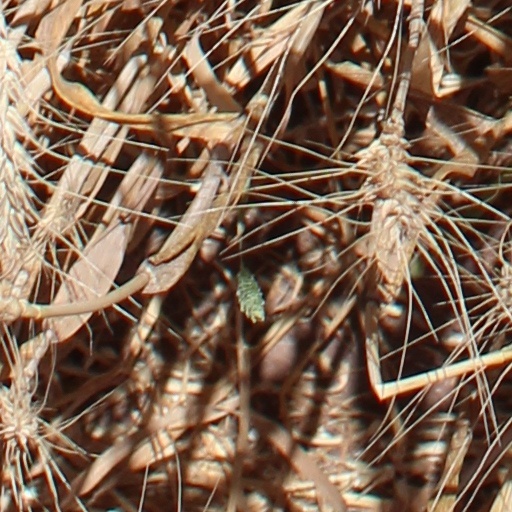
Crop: wheat